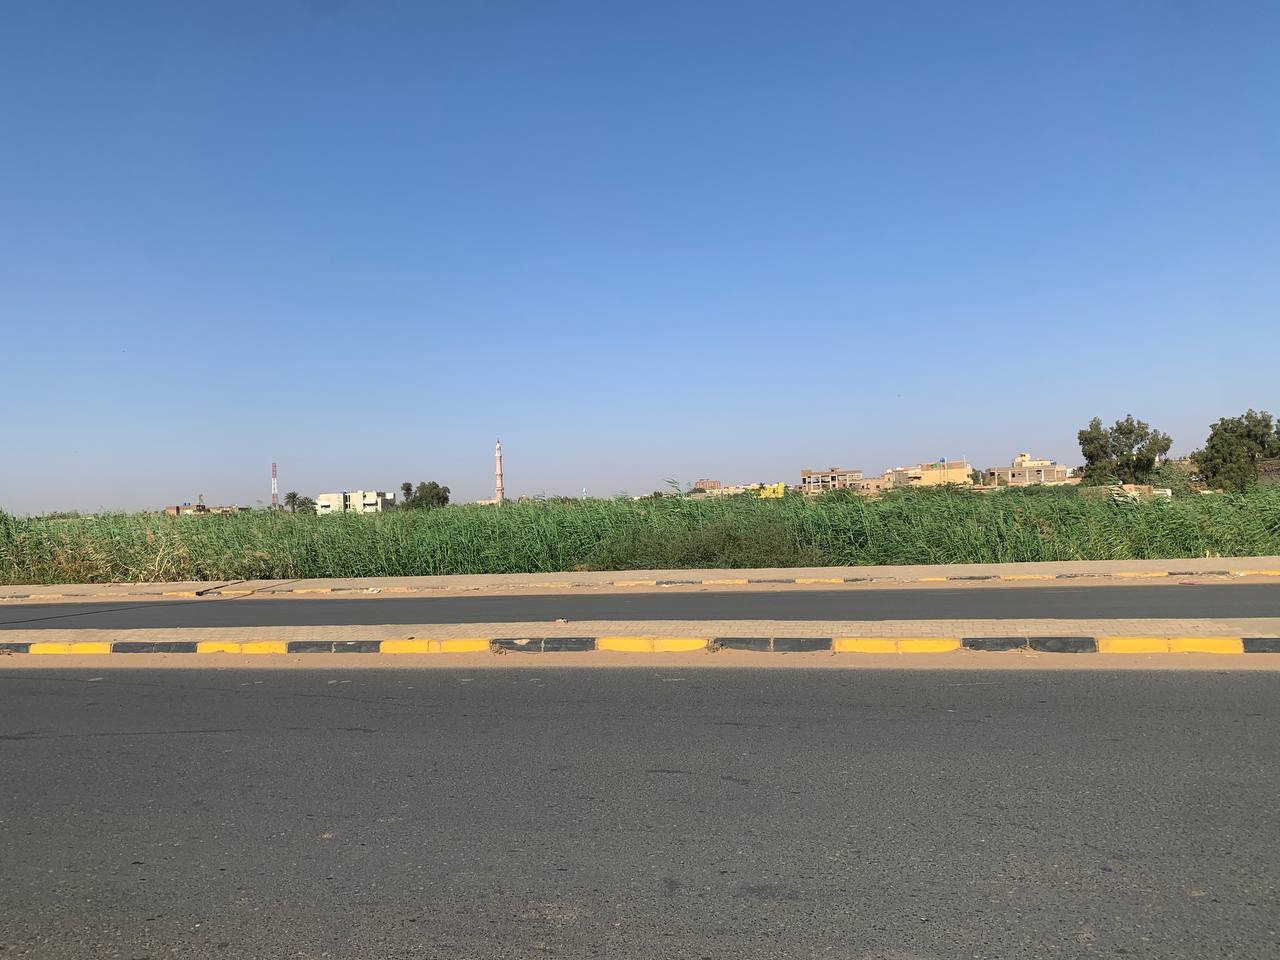
الوصف بالفصحى: طريق مرصوف يطل على مدينة أم درمان
الوصف بالعامية السودانية: زلط شارع النيل أم درمان مطل على المباني اللي على النيل
التصنيف: Transportation
التصنيف الفرعي: Roads and streets